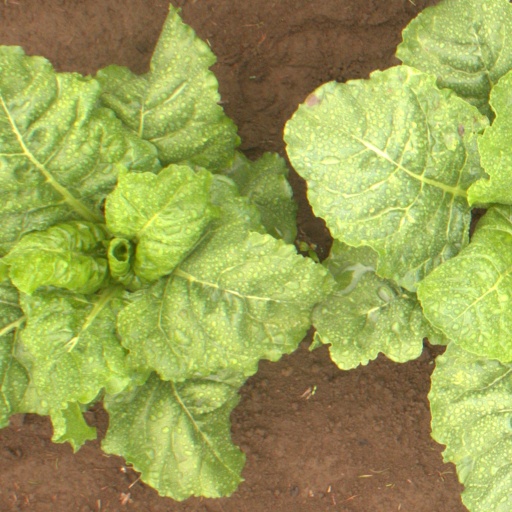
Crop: sugar beet